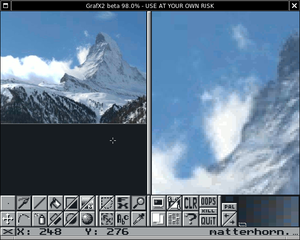
GrafX2 est un éditeur graphique bitmap, orienté pixel art et animation et inspiré des programmes Amiga Deluxe Paint et Brilliance. C'est un logiciel libre distribué sous licence GNU General Public License, sorti en 1996.